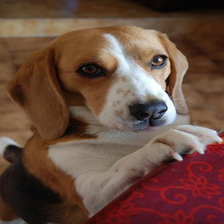
Species: dog
Breed: beagle